Jungfraujoch

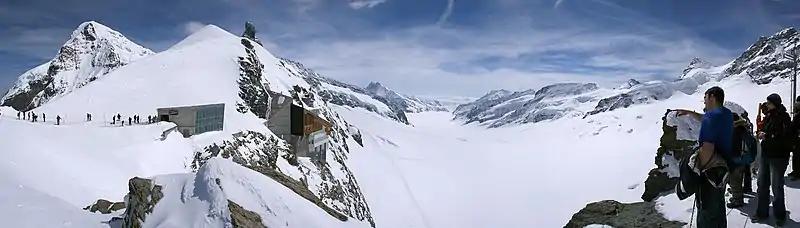
View from the summit of the saddle. From left to right: Mönch, Sphinx Observatory, Top of Europe complex, Aletsch Glacier and Jungfrau

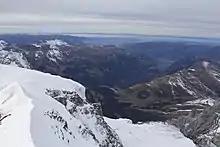
View from the Jungfraujoch towards Wengernalp and Interlaken. The Guggi Glacier is visible on the bottom right.

There is a tradition in the Bernese Oberland, supported by some documentary evidence, that a pass existed between Grindelwald and Fiesch in Valais in the late medieval period, later lost to the advancing glaciers. With the early development of tourism in Switzerland and the exploration of the High Alps in the 19th century, there were once again attempts to traverse the great ridge that encloses the head of the Aletsch Glacier, and connecting Fiesch with Grindelwald and Wengernalp.